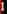
Number: 1